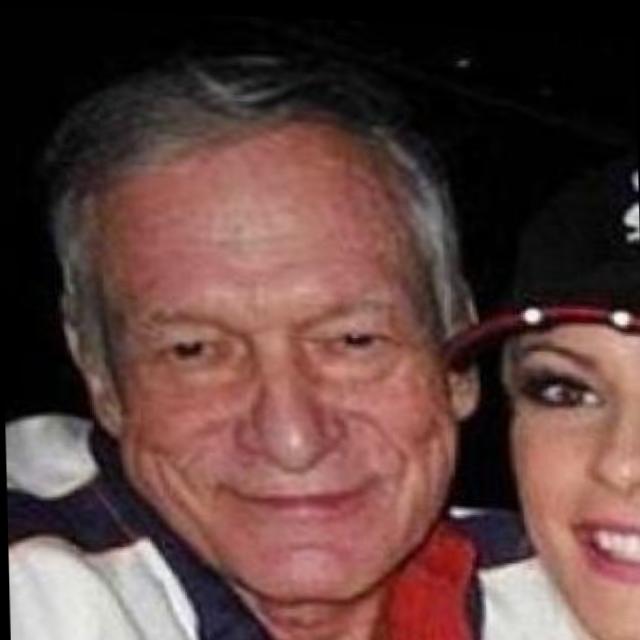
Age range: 65+